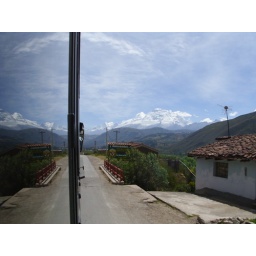
Cordillera blanca reflected in the bus window